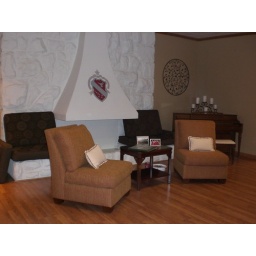
Charter composite is going on that bare wall above the piano.